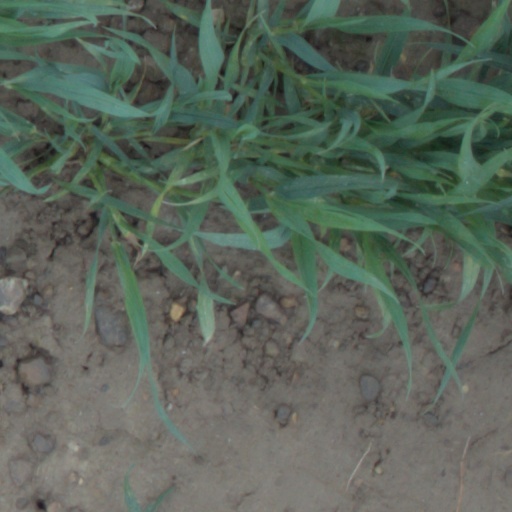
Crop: wheat